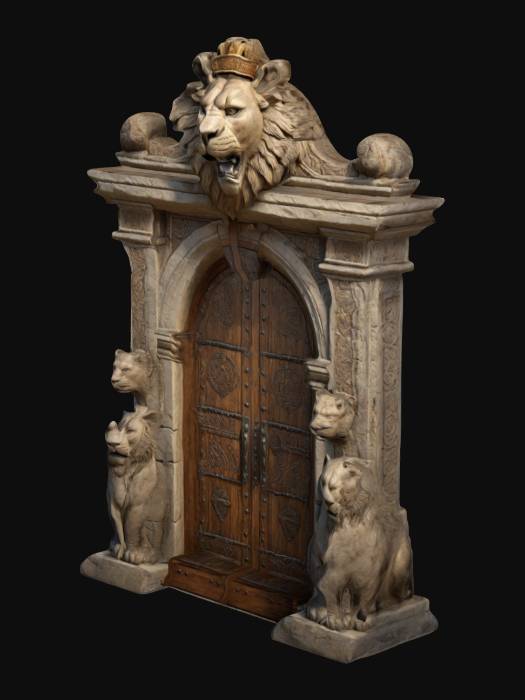
미적 점수 (1~10점): 7